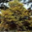
Label: maple_tree